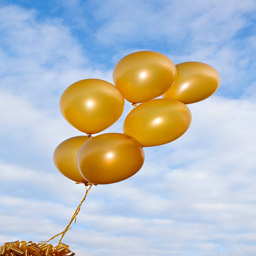
golden flying balloons on the sky background